Mitsubishi MH2000

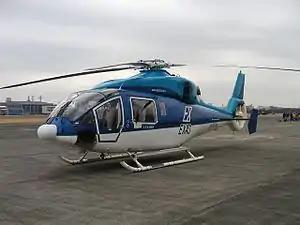
The Mitsubishi MH2000 of the EXCEL AIR SERVICE.

The Mitsubishi MH 2000 is a 7/12 seat light utility helicopter. Low levels of interest in the aircraft forced Mitsubishi to halt sales of MH2000 in September 2004.